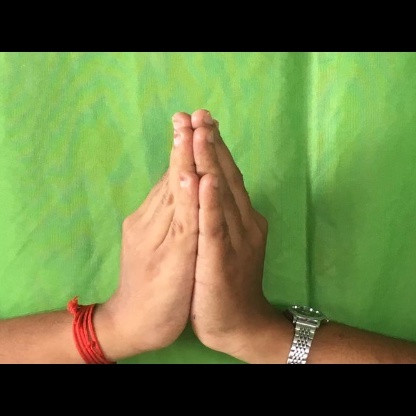
Mudra: Anjali